Summer Glau

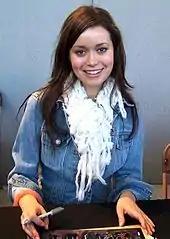
Glau at CollectorMania 2005

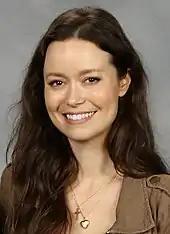
Glau at Paradise City Comic Con, December 2016

Glau's first television credit was a guest role on a 2002 episode of the television series "Angel". In the episode, she was a prima ballerina who danced the titular character Giselle by Adolphe Adam.